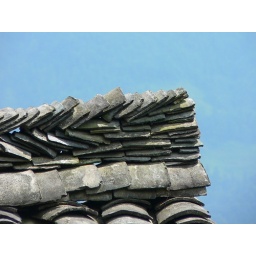
Taken from my bedroom window in PingAn